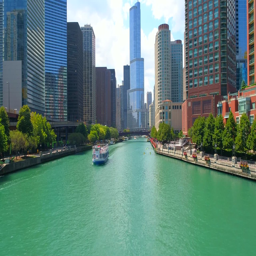
aerial tour of the 4k 60p